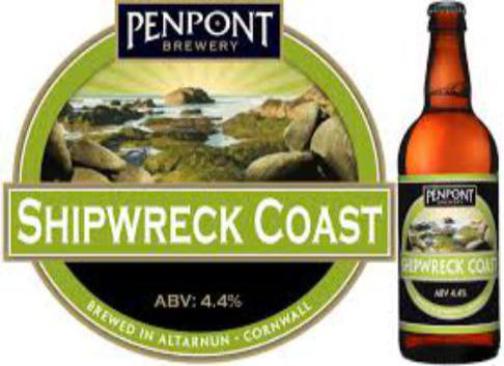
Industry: Food